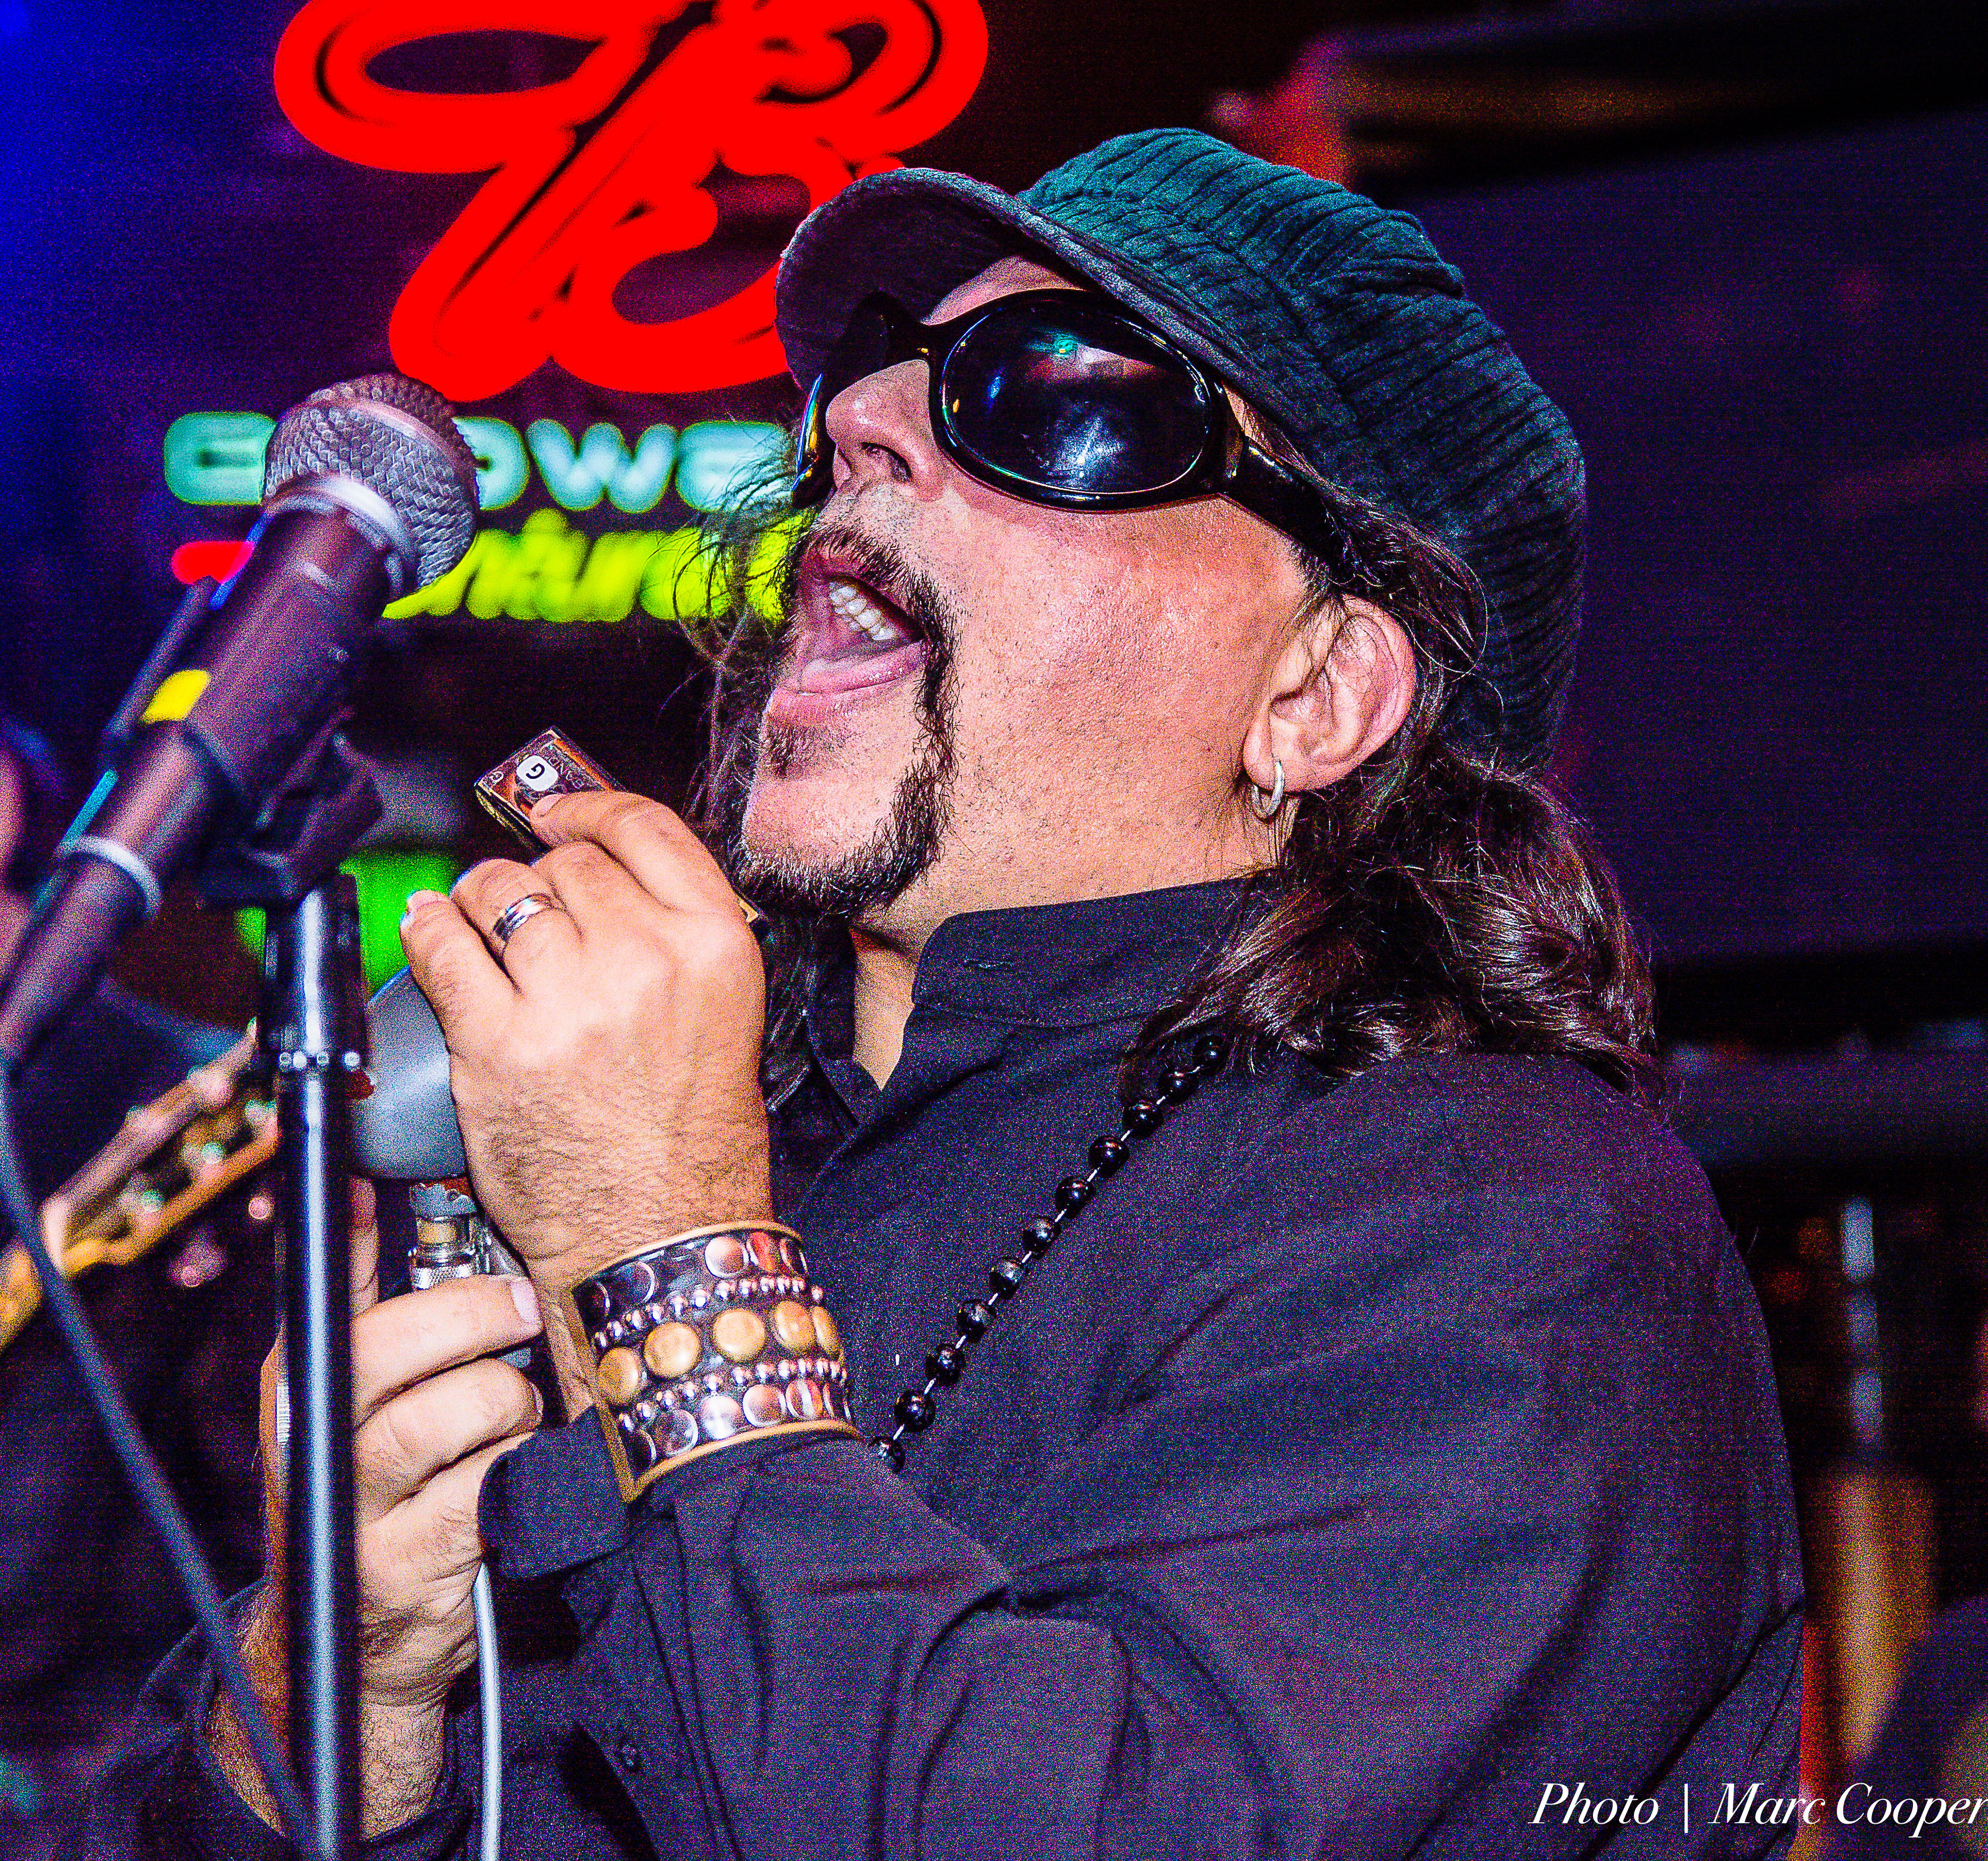
person, music, concert, singer, musician, blues, cool image, stage, performance, bassist, singing, guitarist, drummer, harmonica, johnnymastro, i, entertainment, singer songwriter